J. T. King

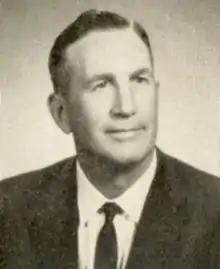
King in 1967

J. T. King (October 22, 1912 – January 27, 1993) was an American football player, coach, and college athletics administrator. He served as the head football coach at Texas Tech University from 1961 to 1969, compiling a record of a 44–45–3. King was the athletic director at Texas Tech from 1970 to 1978.